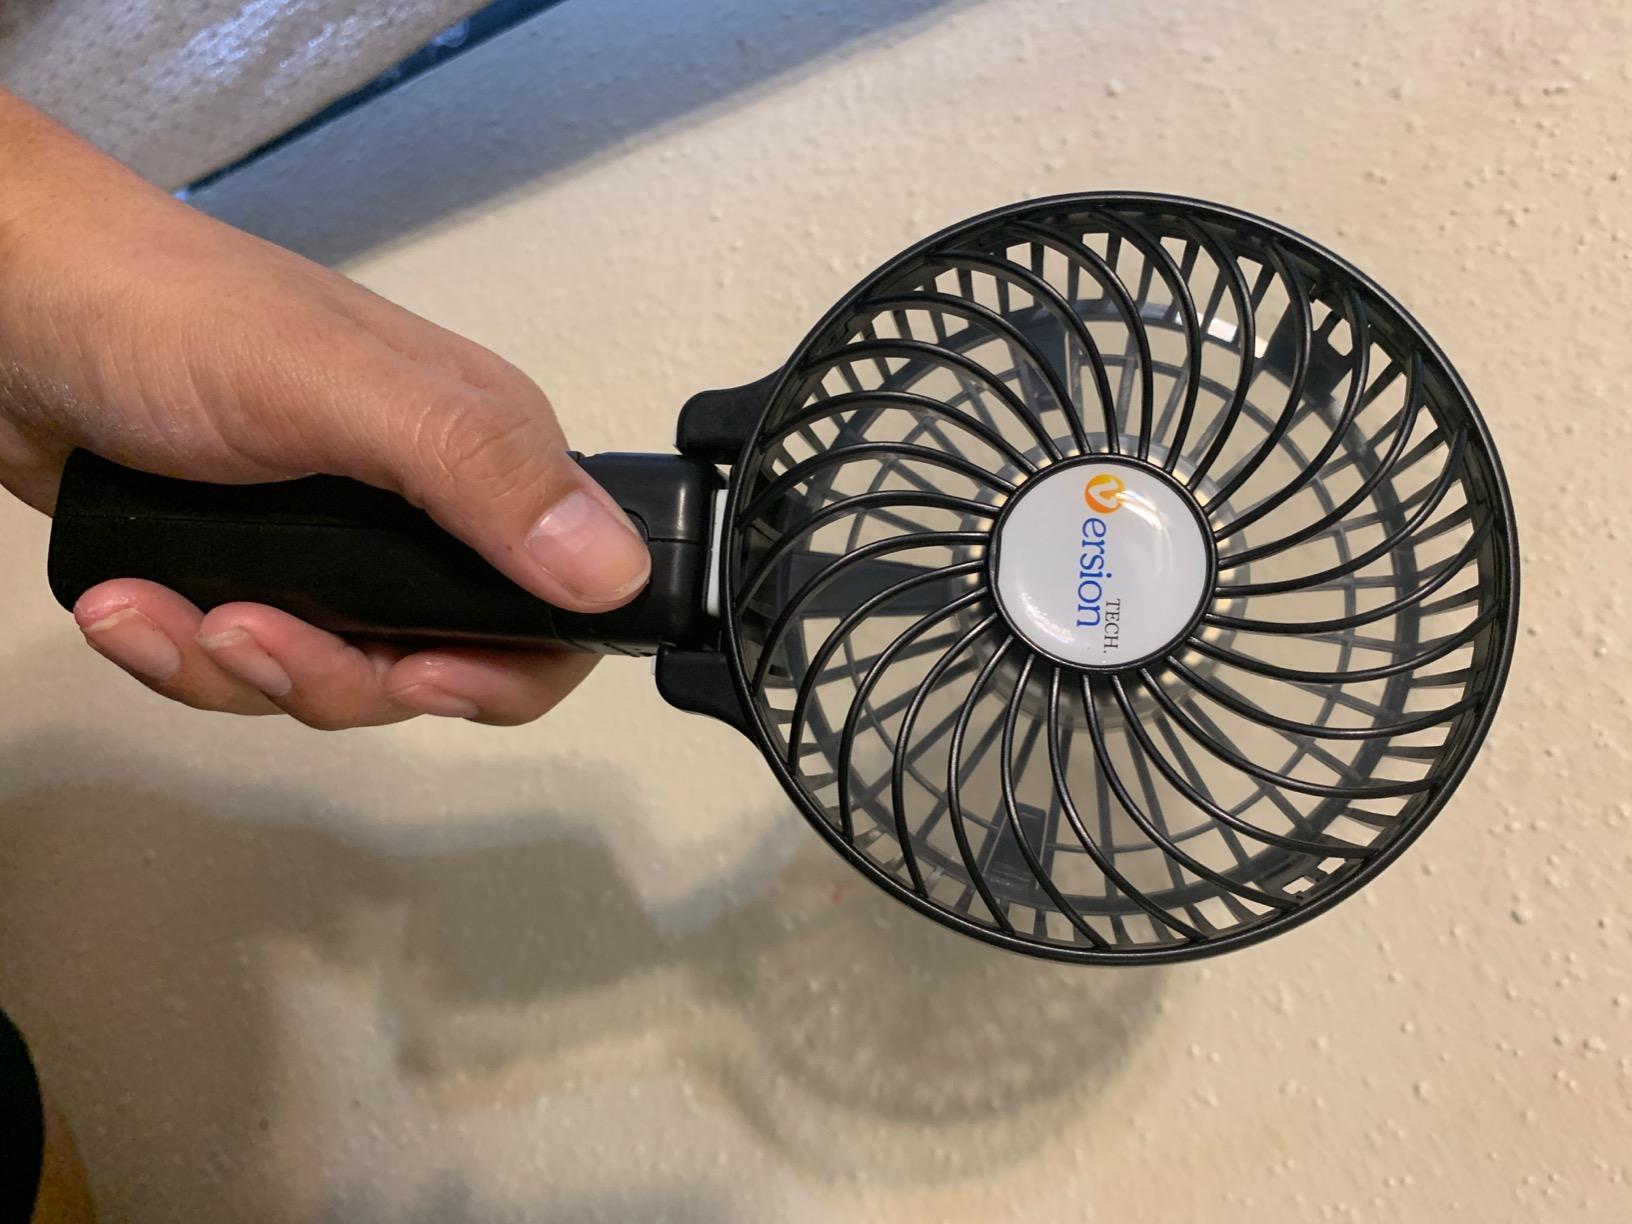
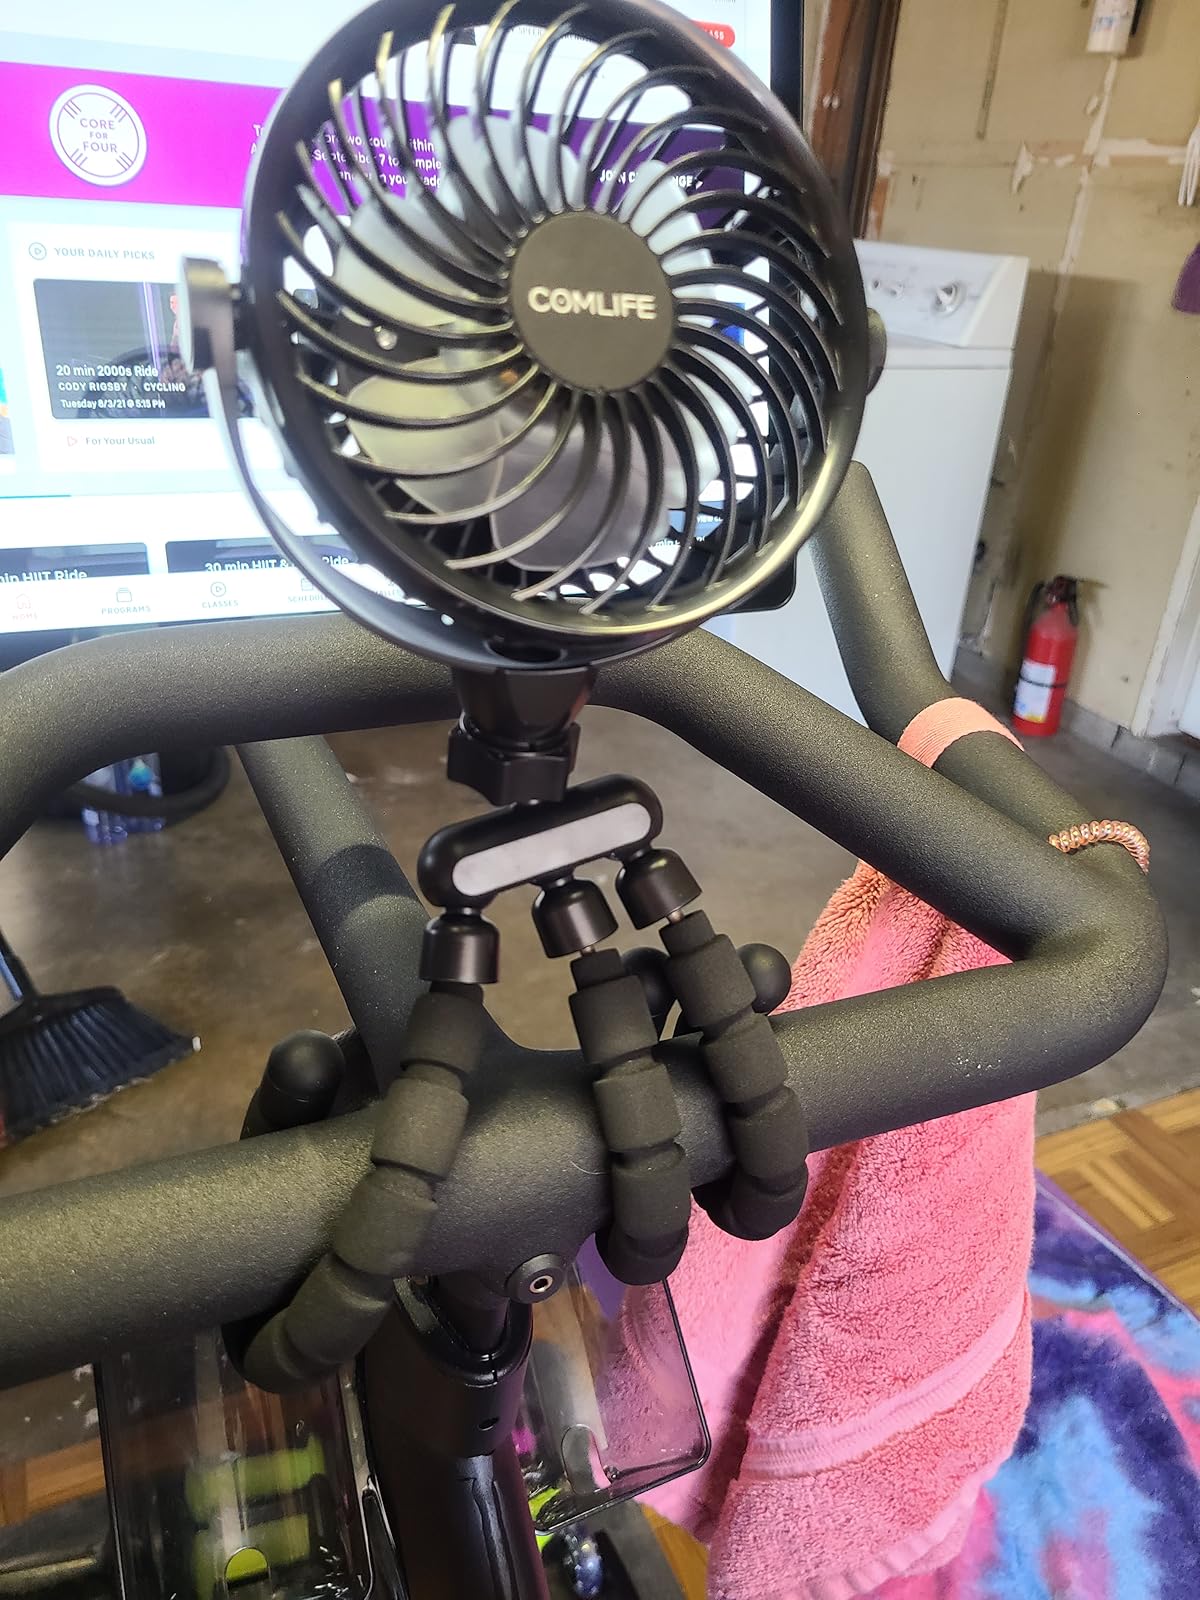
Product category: fan
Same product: no